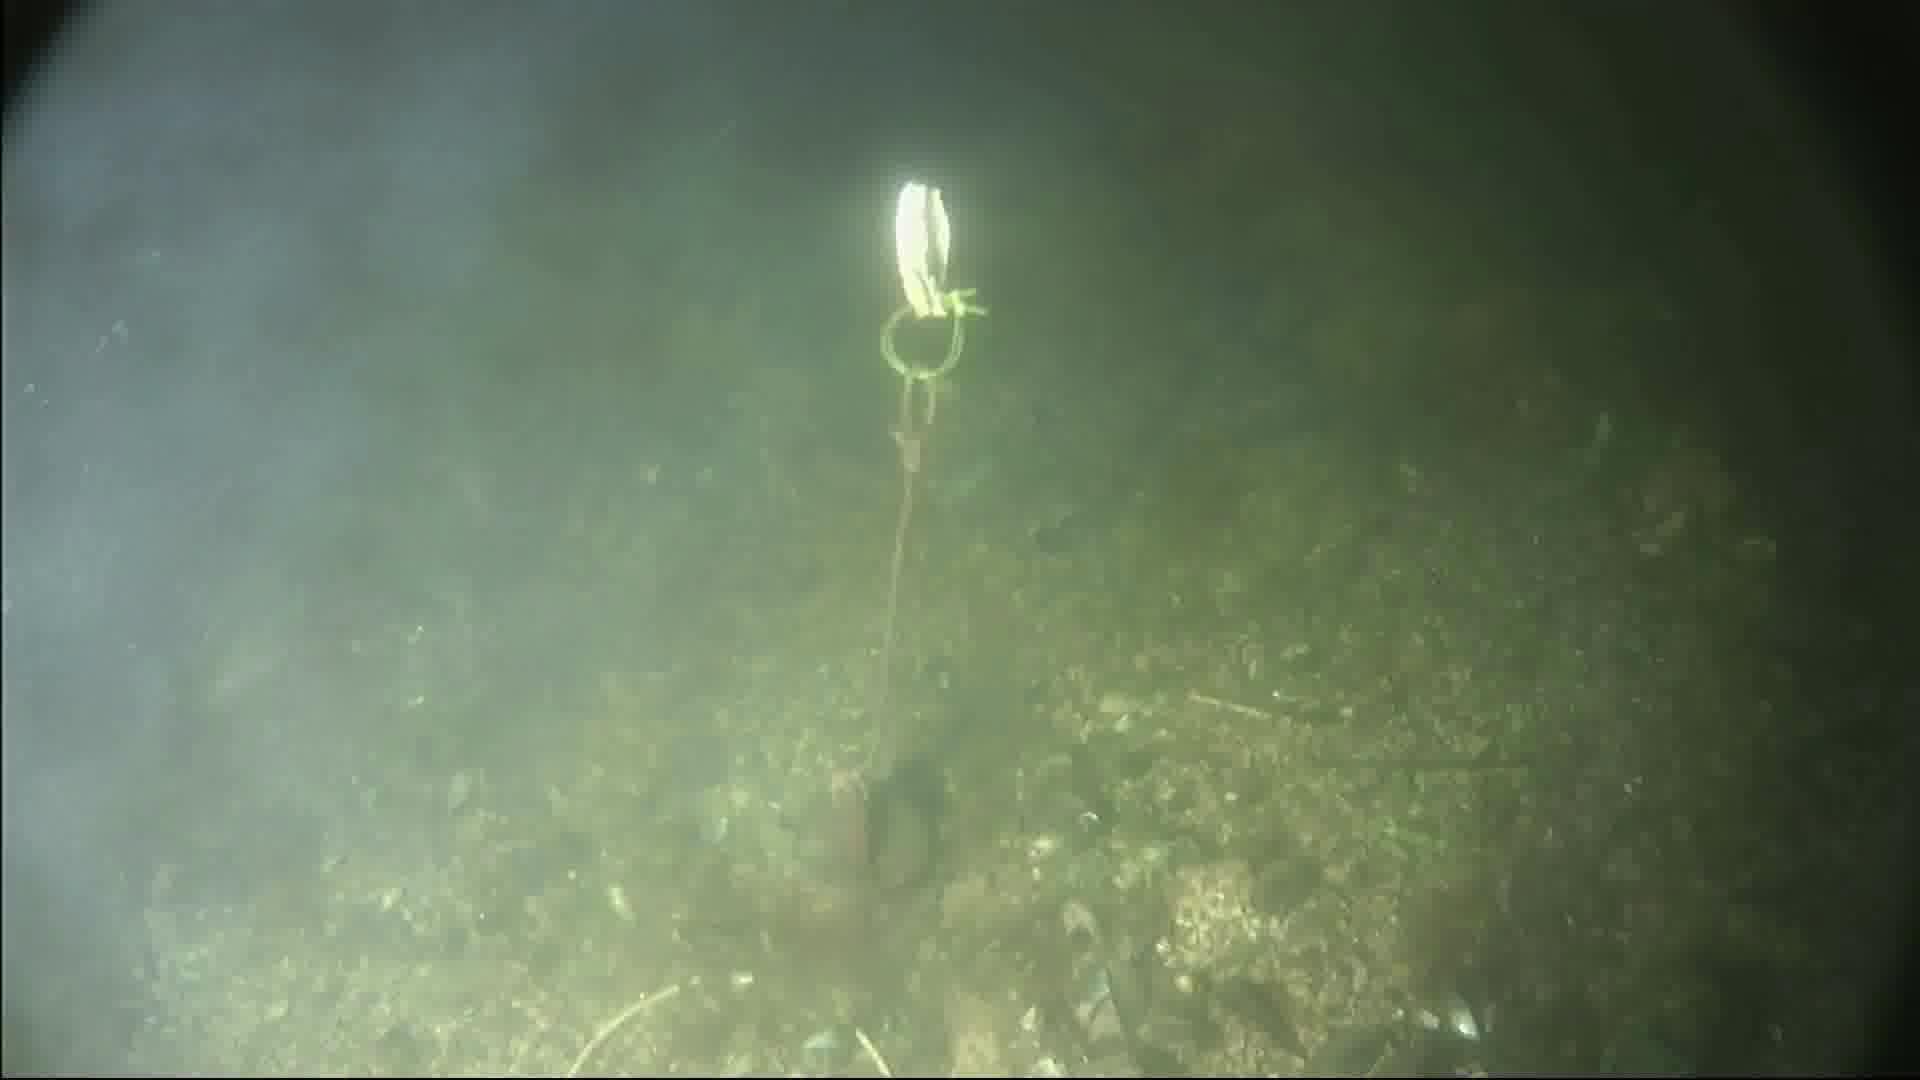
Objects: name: crab